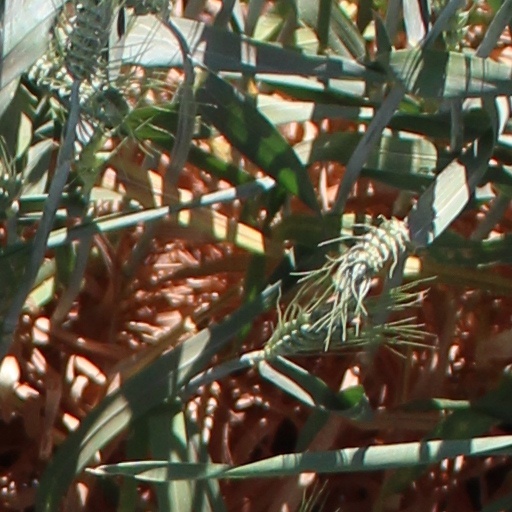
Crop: wheat